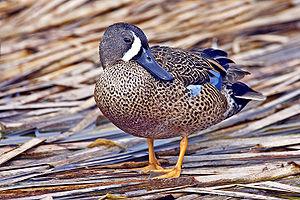
Cette liste de la faune française regroupe les espèces de Galloanserae peuplant la France métropolitaine.
La Sarcelle à ailes bleues, connue aussi en tant que Sarcelle soucrourou, est une espèce de canards de surface de la famille des Anatidae. C'est un oiseau américain qui peut exceptionnellement être aperçu en Europe.